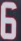
Number: 6